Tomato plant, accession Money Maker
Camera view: vertical (180 deg); turntable rotation: 240 degrees
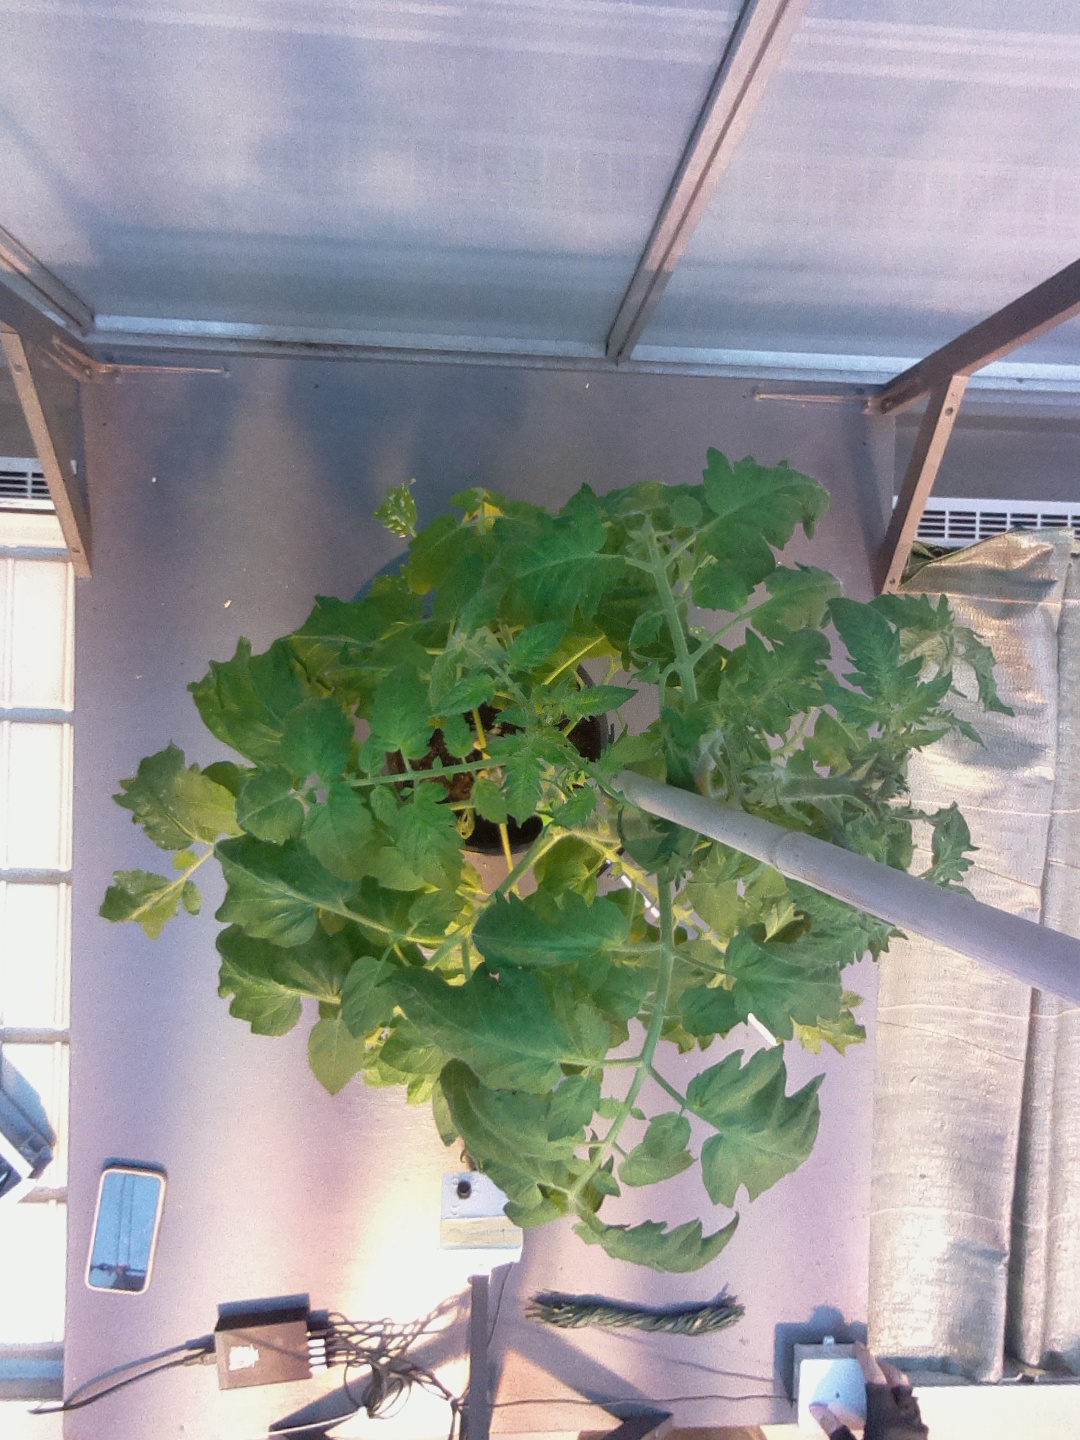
BBCH growth stage 65: Full flowering, 50%-60% of flowers open, first petals falling